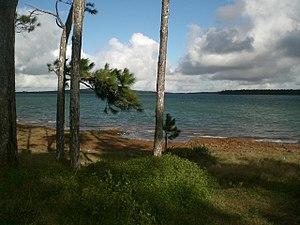
Mare aux Vacoas est un lac de l'île Maurice, le plus vaste de la République de Maurice avec ses 2,6 km². Il s'agit d'un lac de cratère situé dans les Plaines Wilhems, au sud de Curepipe, à 600 mètres d'altitude. Il doit son nom au vacoa, arbre endémique des Mascareignes.